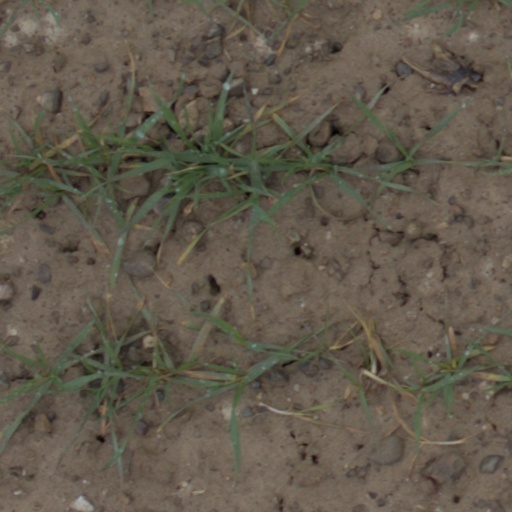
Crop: wheat